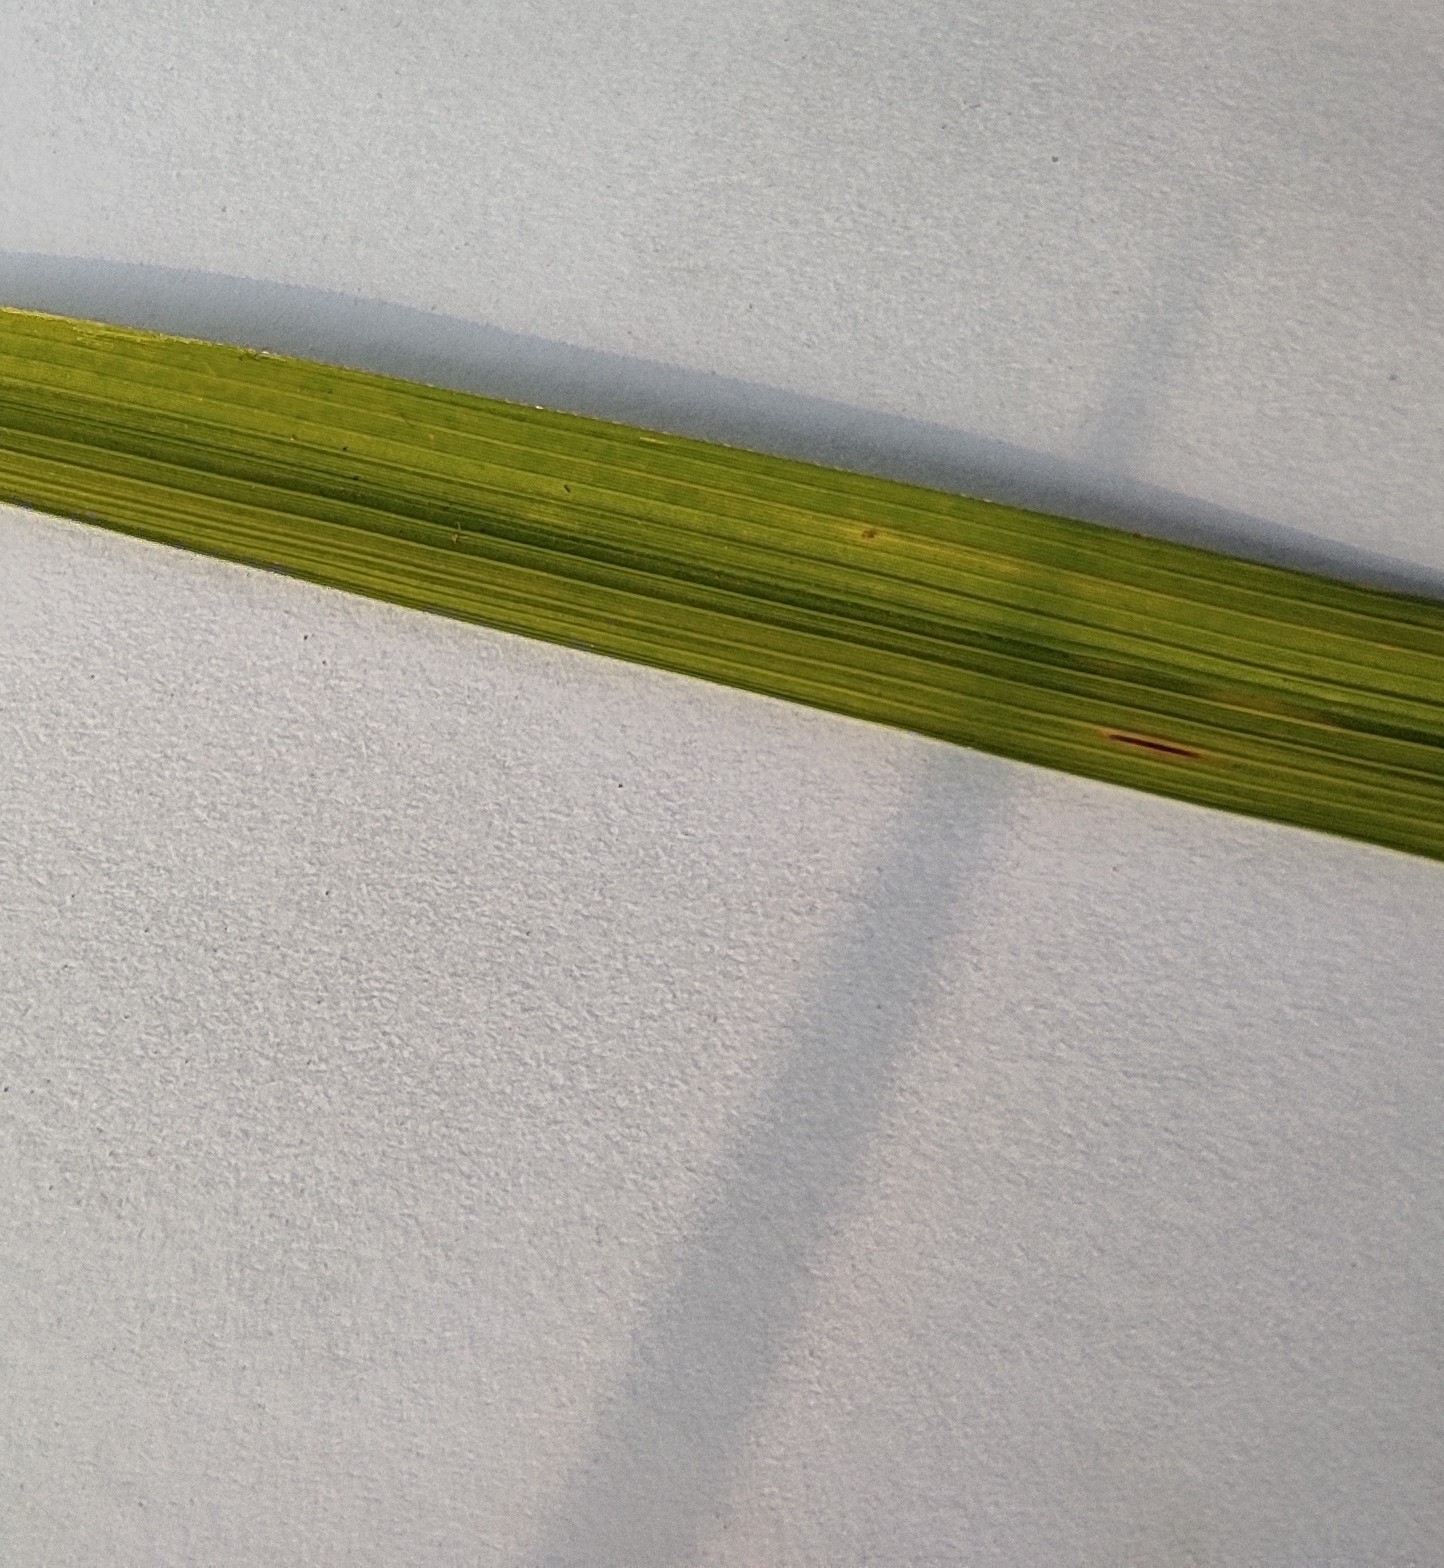
Label: Healthy